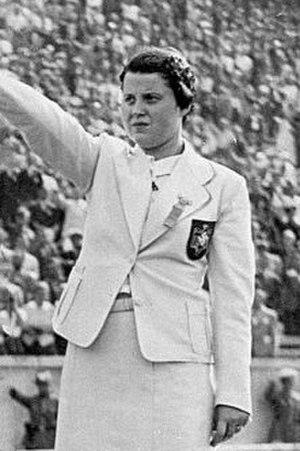
Martha Ludowika Genenger, née le 11 novembre 1911 à Krefeld et morte le 1ᵉʳ août 1995 à Moers, est une nageuse allemande.